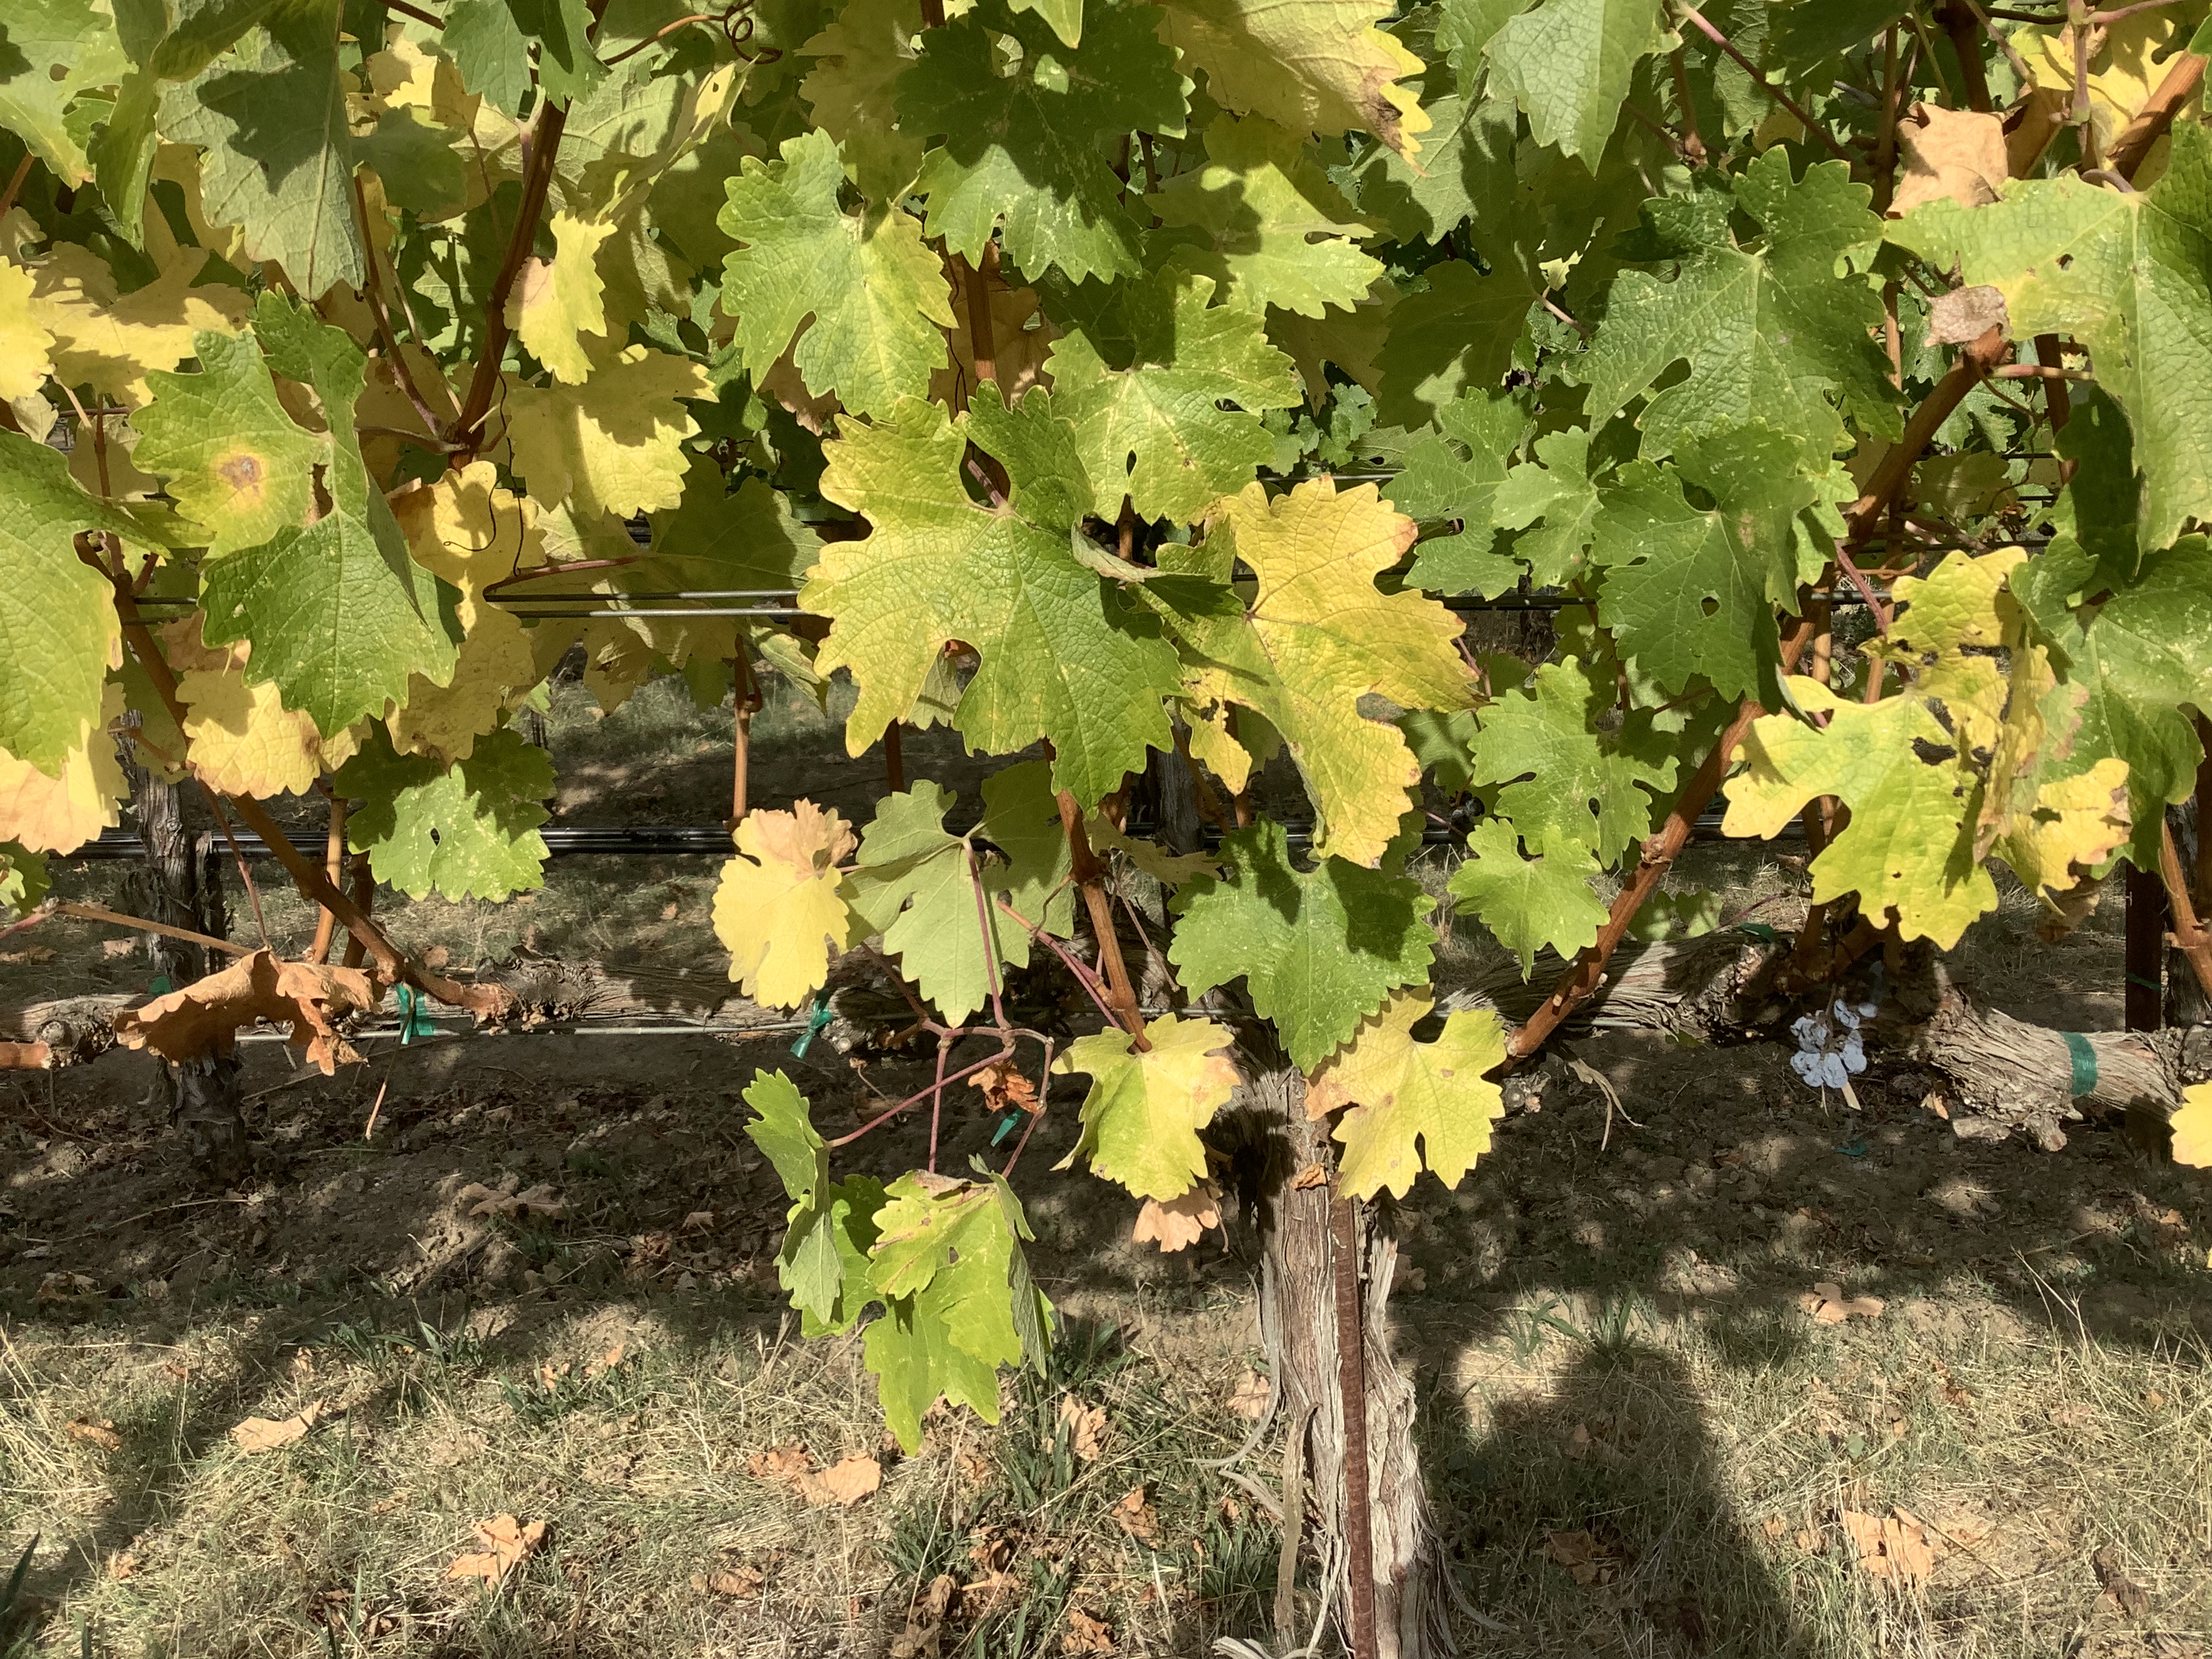
Label: No Virus